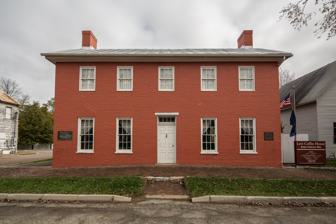
Building: Levi Coffin House
Country: United States of America
Year built: 1839
Historic house in Indiana, United States United States historic place Levi Coffin House U.S. National Register of Historic Places U.S. National Historic Landmark Show map of Indiana Show map of the United States Location Fountain City, Indiana Coordinates 39°57′22.5″N 84°55′2.5″W / 39.956250°N 84.917361°W / 39.956250; -84.917361 Area less than one acre Architectural style Federal NRHP reference No. 66000009 Significant dates Added to NRHP October 15, 1966 Designated NHL June 23, 1965 The Coffin House is a National Historic Landmark located in the present-day town of Fountain City in Wayne County, Indiana . The two-story, eight room, brick home was constructed circa 1838–39 in the Federal style . The Coffin home became known as the "Grand Central Station" of the Underground Railroad because of its location where three of the escape routes to the North converged and the number of fleeing slaves who passed through it. Its original owners, Catharine and Levi Coffin , were Quaker abolitionists who provided fugitive slaves with supplies and a safe place to stay. During the twenty years (1826 to 1847) that The Coffins lived in Indiana it is believed that they helped as many as 2,000 slaves escape to freedom in the Northern United States and in Canada . (The Coffins continued their role as local leaders in the Underground Railroad after their move to Ohio in 1847 and provided aid to approximately 1,300 more slaves to assist in their escape to the North.) In 1966 the Coffin's Indiana home became the first property in the state to be added to the National Register of Historic Places . The Levi Coffin House Association operates the property under an agreement with the Indiana Department of Natural Resources , the historic home's present-day owner. The site is open to the public for tours, Tuesday through Saturday, from June through October. Admission is charged for visitors over the age of six. The Coffin House was ranked as “one of the nation’s Top 25 Historical Sites” by the History Channel. In 2016, the Smithsonian named the Levi Coffin House Interpretive Center “one of 12 new museums around the world to visit,” while the Indiana Office of Tourism Development voted it as one of the top museums in the State of Indiana. History Original owners Main article: Levi Coffin Catharine and Levi Coffin , the home's original owners, along with the first of their six children migrated from Guilford County, North Carolina , to Wayne County, Indiana , to join other members of the Coffin family. The Coffins settled at Newport (the present-day town of Fountain City ) in Wayne County in 1826 and established a home. Levi Coffin Levi Coffin (1798–1877) was a Quaker abolitionist , businessman, and humanitarian who became an active leader in the Underground Railroad in Indiana and Ohio . Known for his leadership in aiding fugitive slaves, Coffin opposed slavery and was given the unofficial title of "President of the Underground Railroad." Catharine (White) Coffin (1803–81) also took an active role in assisting fugitive slaves, which included providing food, clothing, and a safe haven in the Coffin home. Catharine White Coffin, 1879 The Coffins began sheltering fugitive slaves in Indiana during the winter of 1826–27, not long after their arrival at Newport. Their home became one of several Underground Railroad stops in a larger network of sites that provided aid to runaway slaves as they traveled north to freedom in Canada . Underground Railroad conductors guided escaping slaves through Kentucky , where they typically crossed the Ohio River at one of three points: Madison, Indiana ; Jeffersonville, Indiana ; or Cincinnati, Ohio . After the crossing many of the escaping slaves were led to the Coffin House. The Coffins and their neighbors provided fugitive slaves with supplies and a place to stay until they could be transported further north. Coffin later estimated that, on average, they helped one hundred slaves escape each year. Although the Coffins did not keep records of their activities because it was illegal to assist runaway slaves, it is believed that they helped as many as 2,000 of them to freedom in the North and in Canada during the twenty years (1826 to 1847) that they lived in Indiana. Harriet Beecher Stowe 's fictional work, Uncle Tom's Cabin , told stories of slaves who escaped on the Underground Railroad. Stowe was living in Cincinnati at the time she wrote the novel and became acquainted with the Coffins, who may have been the inspiration for the fictional Quaker couple named Simeon and Rachael Halliday in her story. Stowe's book relates the tale of Eliza Harris, a slave girl from the South who escaped by crossing the frozen Ohio River with her baby on a winter night. After receiving food, clothing, new shoes, and shelter from the Hallidays, Harris continued her journey to freedom in Canada. At the urging of friends in the anti-slavery movement, the Coffins left Newport and moved to the Cincinnati, Ohio, area in 1847 to take over management of a store and wholesale warehouse that supplied free-labor goods produced without slave labor. Coffin sold the business in 1857, after determining that it would be impossible to sustain a profit, but the Coffins continued their role as local leaders in the Underground Railroad. It is estimated that they provided 1,300 fugitive slaves with a safe haven in their Ohio home. Coffin later became an agent for the Western Freedman's Aid Society, petitioned the U.S. government to create the Freedmen's Bureau , and in 1867 served as a delegate to the International Anti-Slavery Conference in Paris before retiring from public life. Residence and Underground Railroad stop The Coffin family's residence that later became a state historic site was originally built circa 1838–39. Its location at the point where three of the escape routes to the North converged, along with the number of fugitive slaves who passed through the home, caused it to become known as the "Grand Central Station" of the Underground Railroad. Because Coffin would demand to see a search warrant and slave-ownership papers for suspected runaway slaves before allowing entry, the house was never searched. By the time the slave-catchers returned from the county seat of Centerville (a round trip of 26 miles (42 km) to acquire the documents), the fugitive slaves would have been transported to other locations. The Coffin home in Indiana continued to operate as a stopover for the Underground Railroad after the Coffins moved to Ohio in 1847. Hotel and apartment building In the late nineteenth and early twentieth centuries, the home was used as a hotel. After 1911 it was converted to apartments and passed through several owners before it was restored in the 1960s. Fortunately, the property was kept in good condition, including preservation of some of its original windowpanes and woodwork. Historic site The Coffin house was named a National Historic Landmark and in 1966 it became the first property in the state to be added to the National Register of Historic Places . Indiana's state government acquired the house in 1967 and leased it to the Wayne County Historical Society. The home has been restored to appear as it did in the 1840s when the Coffins lived there. The restoration was done by Himelick Construction of Fountain City. After its restoration the home opened to the public as a historic site in 1970. The Indiana State Museum and Historic Sites operates the historic house. The historic site is open to the public for tours from 10 a.m. to 5 p.m. Wednesday through Sunday. Description The home is located at 113 U.S. Route 27 in the center of present-day Fountain City, Indiana. The two-story, modified Federal-style brick home is painted red and had a two-story rear wing on the northwest corner of the main structure. The home faces east with its main entrance along Main Cross Street (U.S. Route 27). Another entrance at Mill Street provides access to the rear wing. The eight-room interior includes furnishings in the style of a Quaker family living in Indiana during the 1840s. Its original fireplaces, doors, floors and portions of the home's woodwork have been restored. The main entrance opens into a central hallway that includes a room on each side and a staircase leading to the second floor. The south room on the main floor includes built-in bookcases that are original to the home. The north room on the main floor served as the home's parlor and leads to a dining room in the rear wing. Stairs lead down to a kitchen and spring room in the basement. A spring-fed well in the basement provided the home with access to fresh water. The second floor contains three bedrooms. The Coffin home's interior had several modifications that could have been used as hiding places for runaway slaves in case the house was searched. Most of the rooms have at least two exits. A secret door installed in the maids' quarters in the rear addition on the second floor provided access for as many as fourteen fugitive slaves to hide in a narrow crawlspace between the walls. The upstairs rooms could accommodate extra visitors. The home also contains a large attic and storage garrets. Home of Levi Coffin in Fountain City. Front and southern side of the Levi Coffin House Levi Coffin Home beds Levi Coffin Home hiding hole Levi Coffin Home Kitchen Levi Coffin Home closet See also Underground Railroad in Indiana Notes